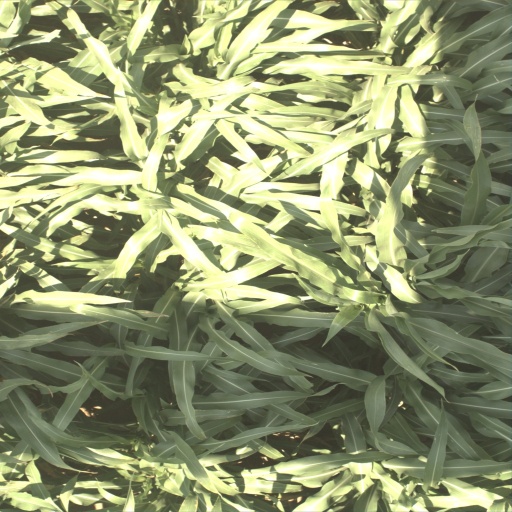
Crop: sorghum